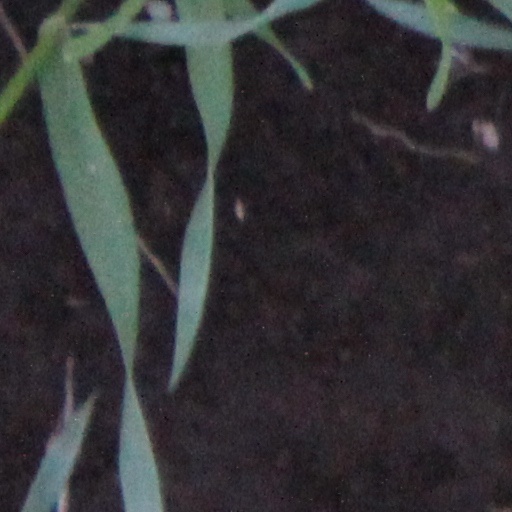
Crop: wheat